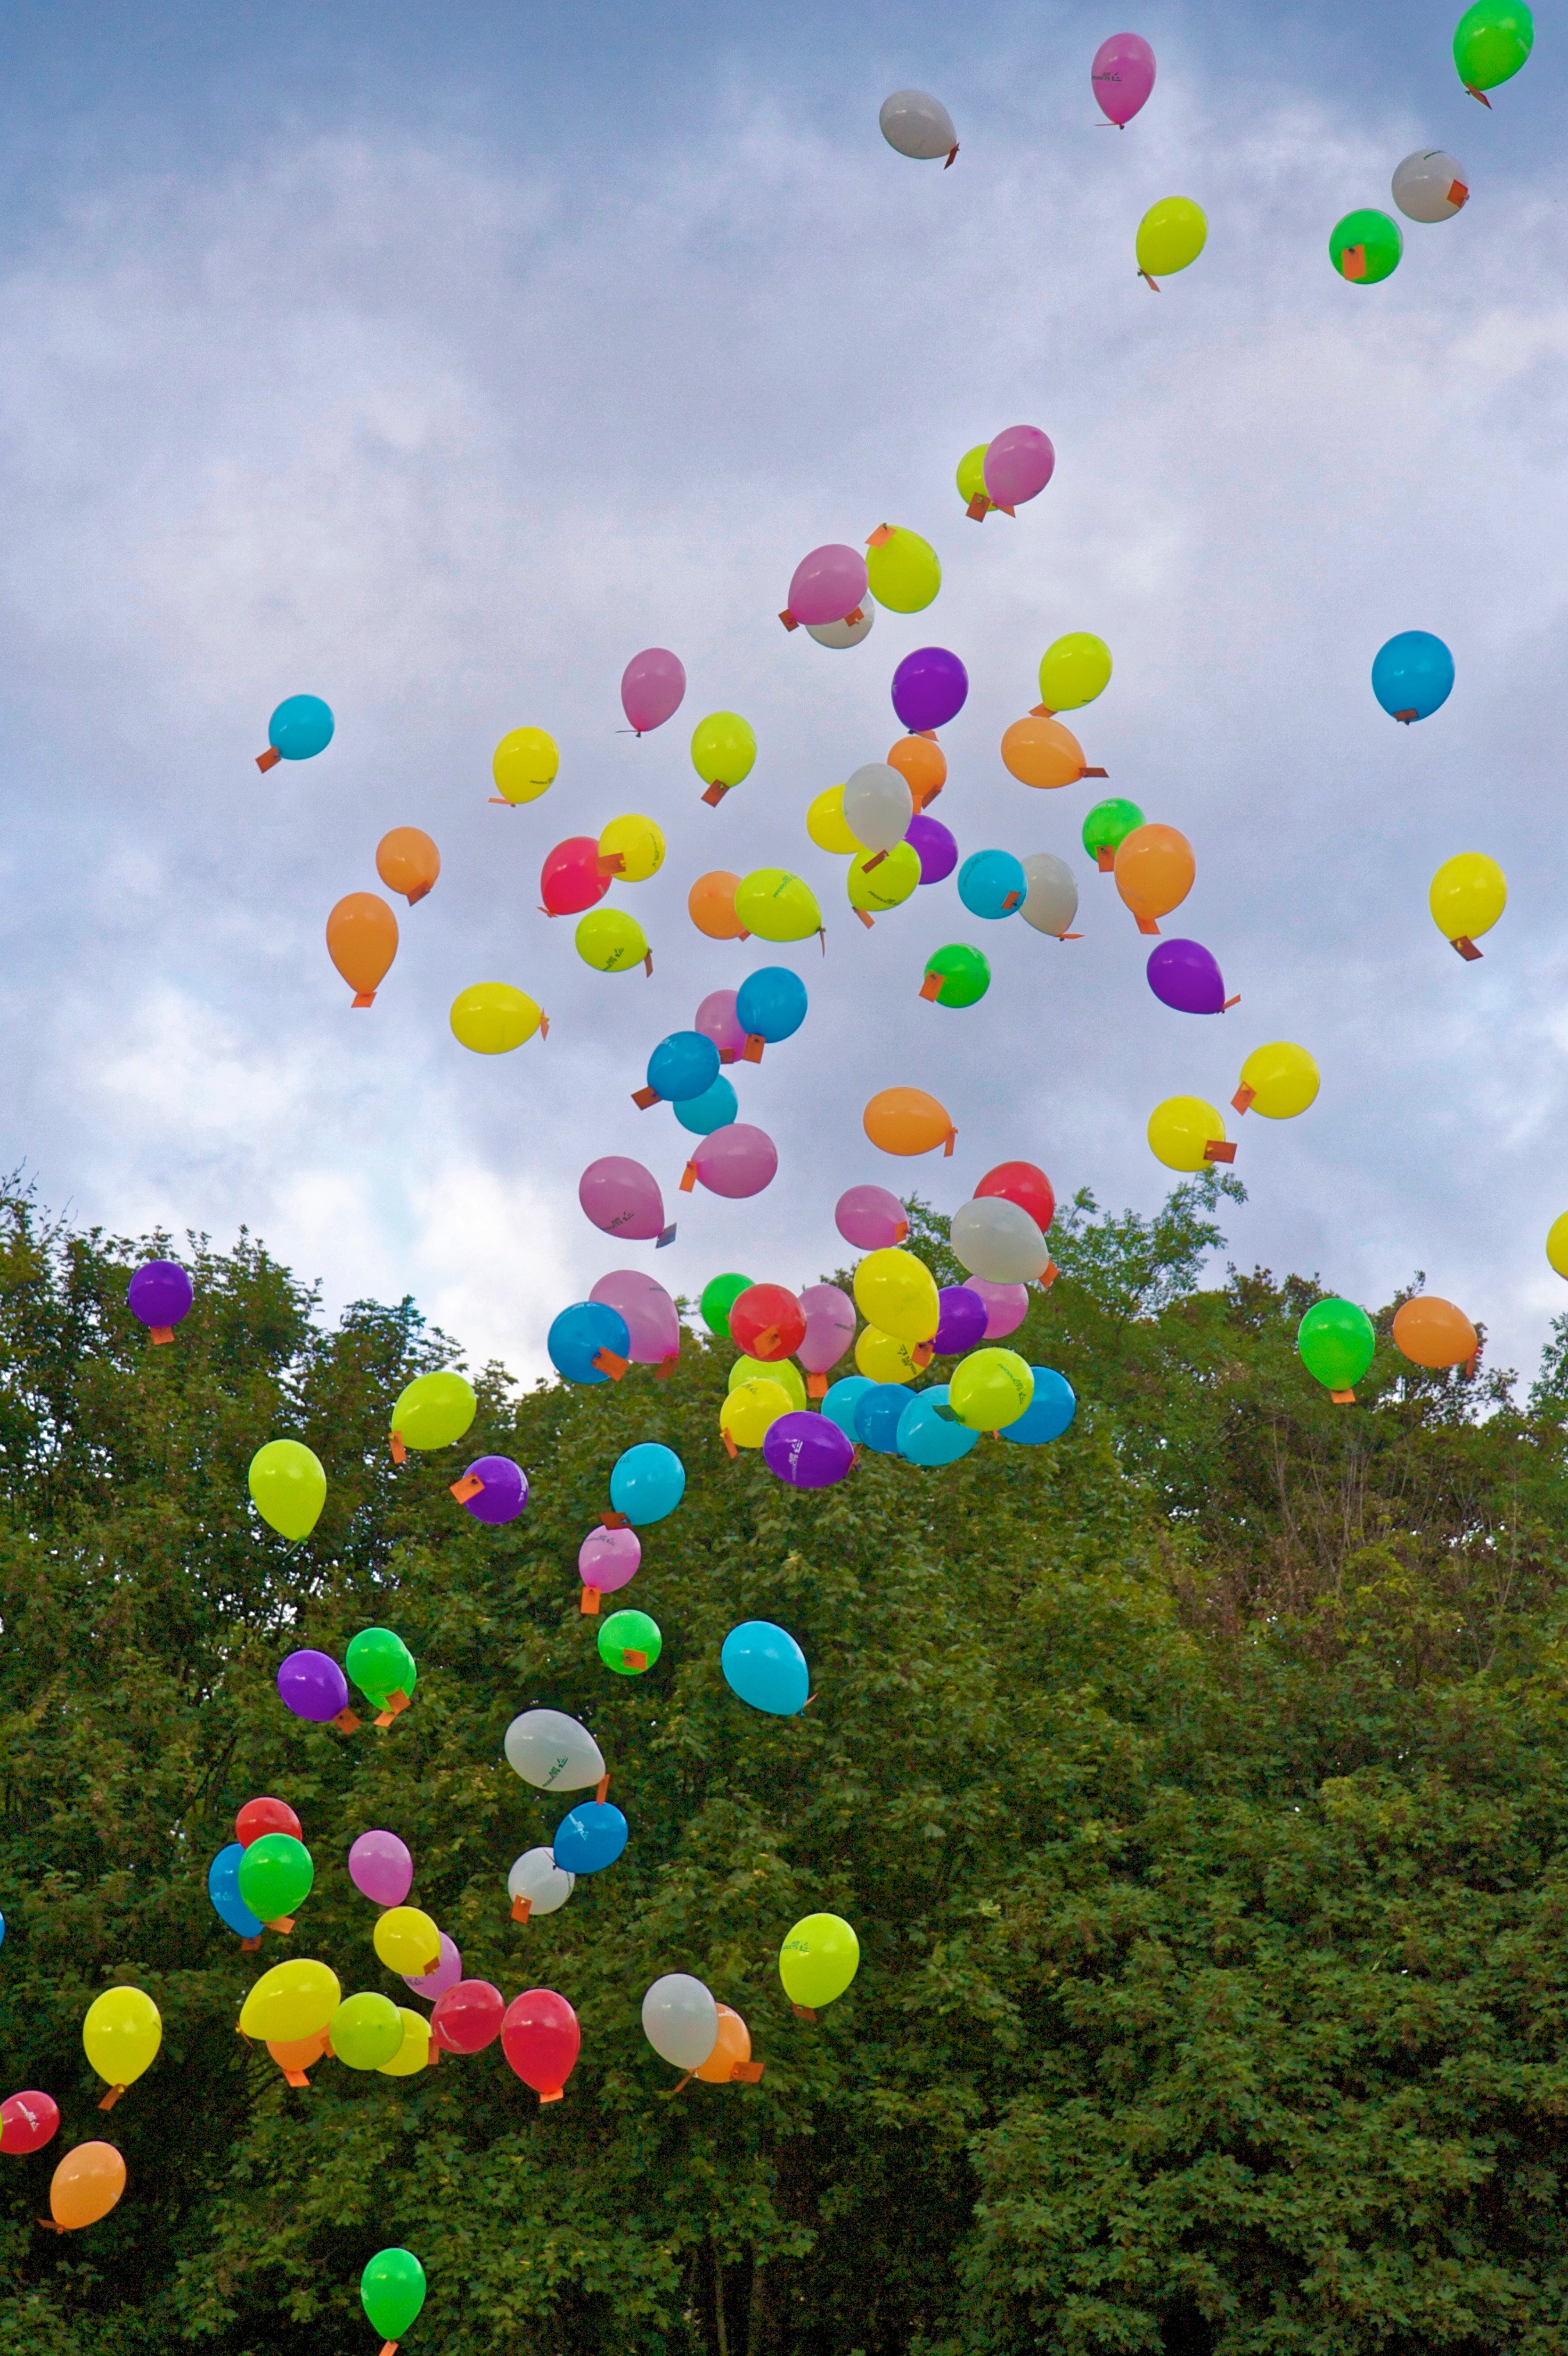
light, sky, plastic, flower, balloon, hot air balloon, fly, aircraft, celebration, green, red, vehicle, color, blue, floating, float, colorful, yellow, pink, toy, festival, fun, balloons, party, multicolored, helium, hot air ballooning, party balloons, atmosphere of earth